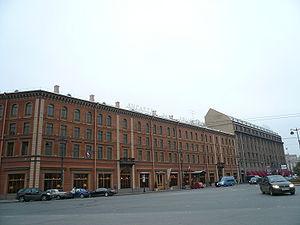
L'hôtel Angleterre est un hôtel cinq-étoiles de Saint-Pétersbourg, en Russie. Situé sur la place Saint-Isaac à proximité de la cathédrale Saint-Isaac et de l'Astoria, il vient de subir une restauration importante au terme de laquelle il compte 193 chambres, dont cinq suites. Il est membre de Rocco Forte Hotels.